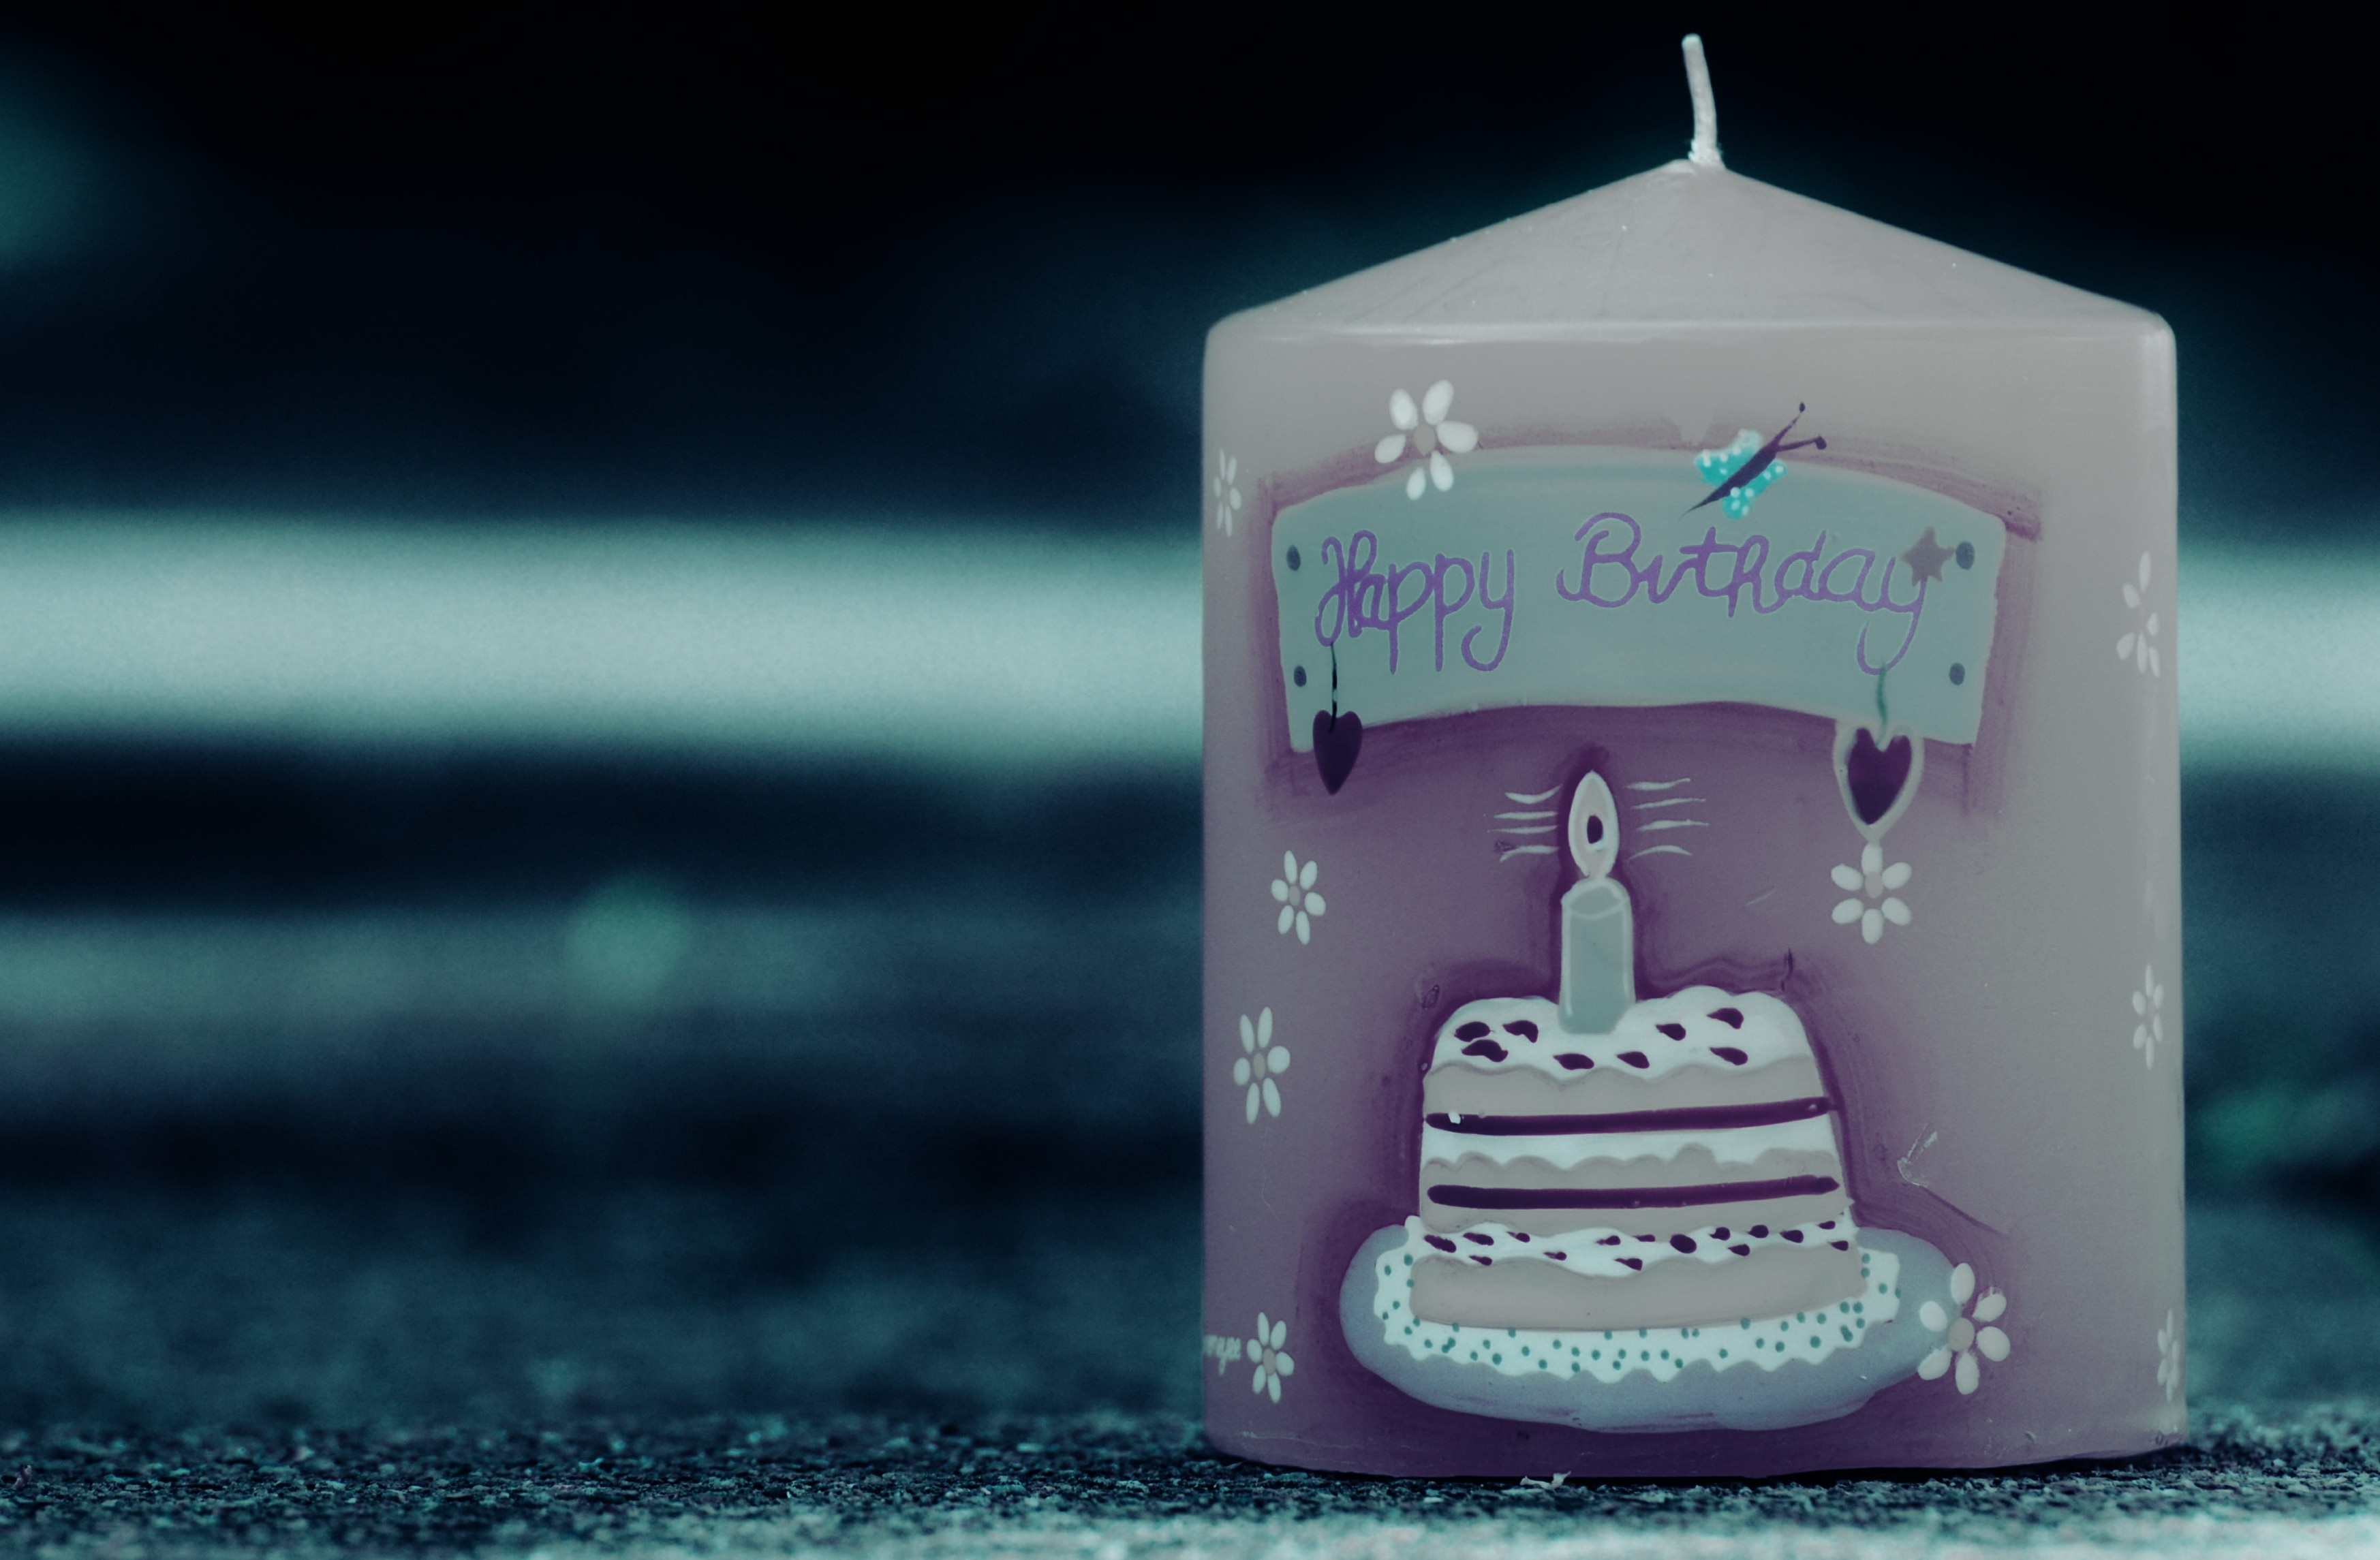
light, celebration, romance, blue, candle, lighting, cake, happy birthday, birthday, greeting card, congratulations